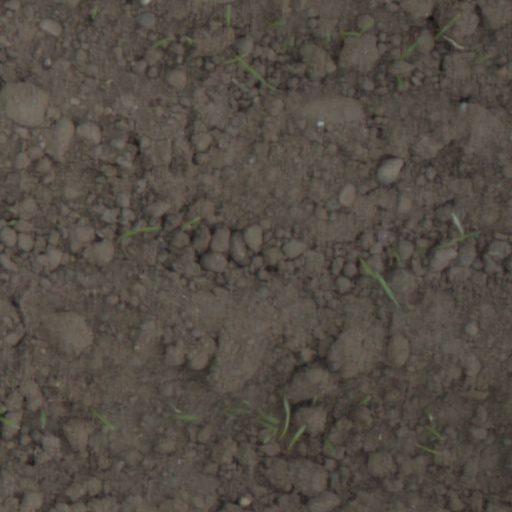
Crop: wheat